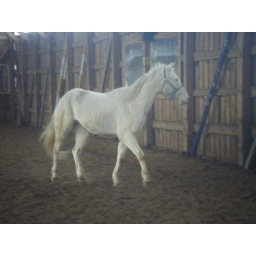
the joys of having a white horse in winter.